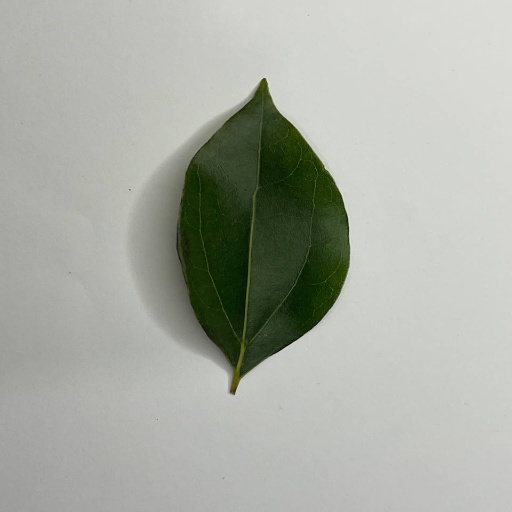
Species: Camphor
Leaf condition: Healthy Leaf